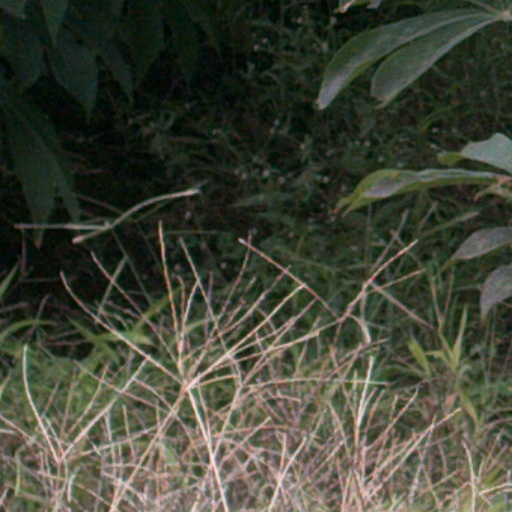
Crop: cassava